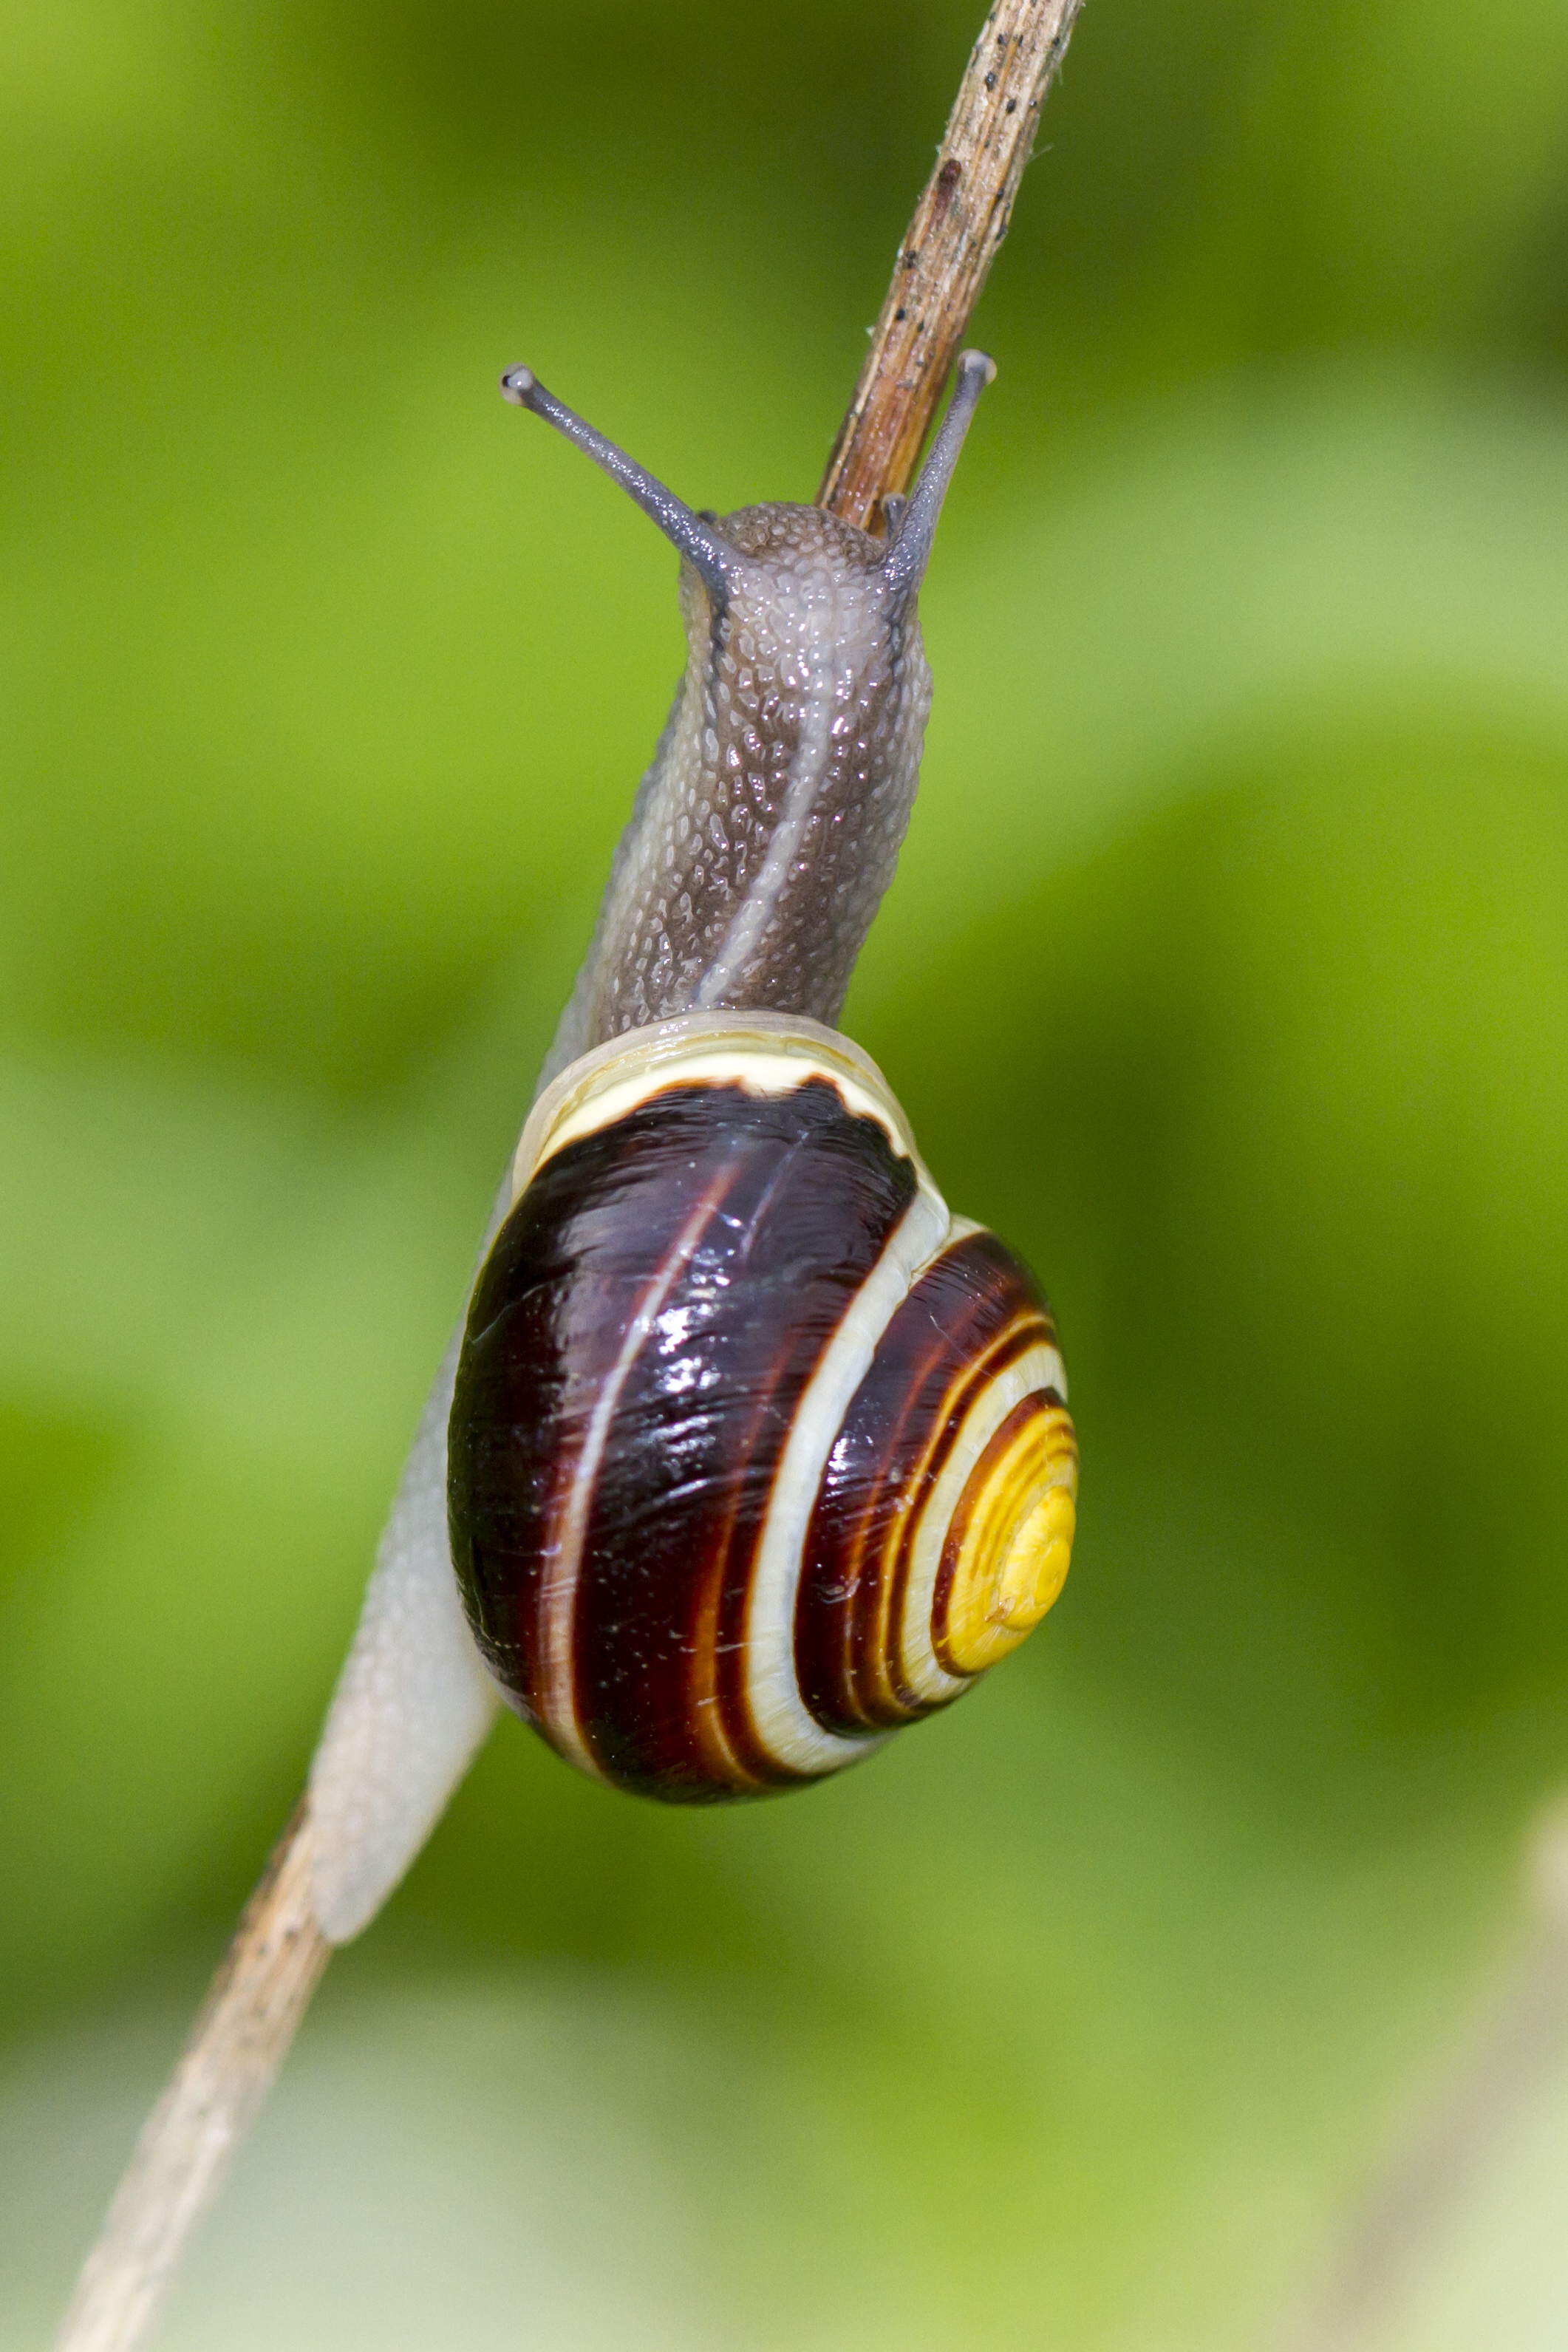
bokeh, photography, green, insect, garden, closeup, fauna, invertebrate, close up, outdoors, uk, snail, canon7d, dof, molluscs, hss, nikkvalentine, peterborough, snailsaturday, macro photography, leaf beetle, plant stem, snails and slugs